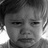
Emotion: sad